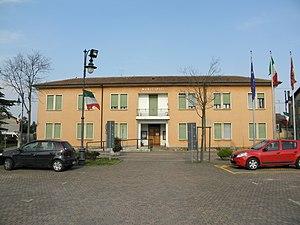
Lusia est une commune italienne de la province de Rovigo dans la région Vénétie en Italie.